MV Samho Jewelry

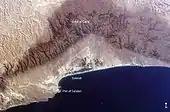
Aerial photo of Salalah.

After the rescue, the "Samho Jewelry" headed for the Omani port of Salalah, where the crew was to receive medical checkups before being flown back to South Korea. Seok was stabilized after five hours of surgery at a hospital in Salalah. Local Korean workers donated blood on his behalf. On January 29, Seok was airlifted to Seoul Airbase in Seongnam. He underwent three additional hours of surgery at Ajou University Hospital. Ryu Hee-sug, the director of the hospital, stated that Seok's condition had deteriorated because of the onset of infection from six gunshot wounds: "Things could have taken a turn for the worse had he stayed in Oman for a few more days. It was an appropriate decision to bring him to Korea for the surgery." Seok has been called a hero for his actions during the hijacking. President Lee called the hospital to offer words of encouragement: "Many citizens have high expectations and are cheering [for you]."